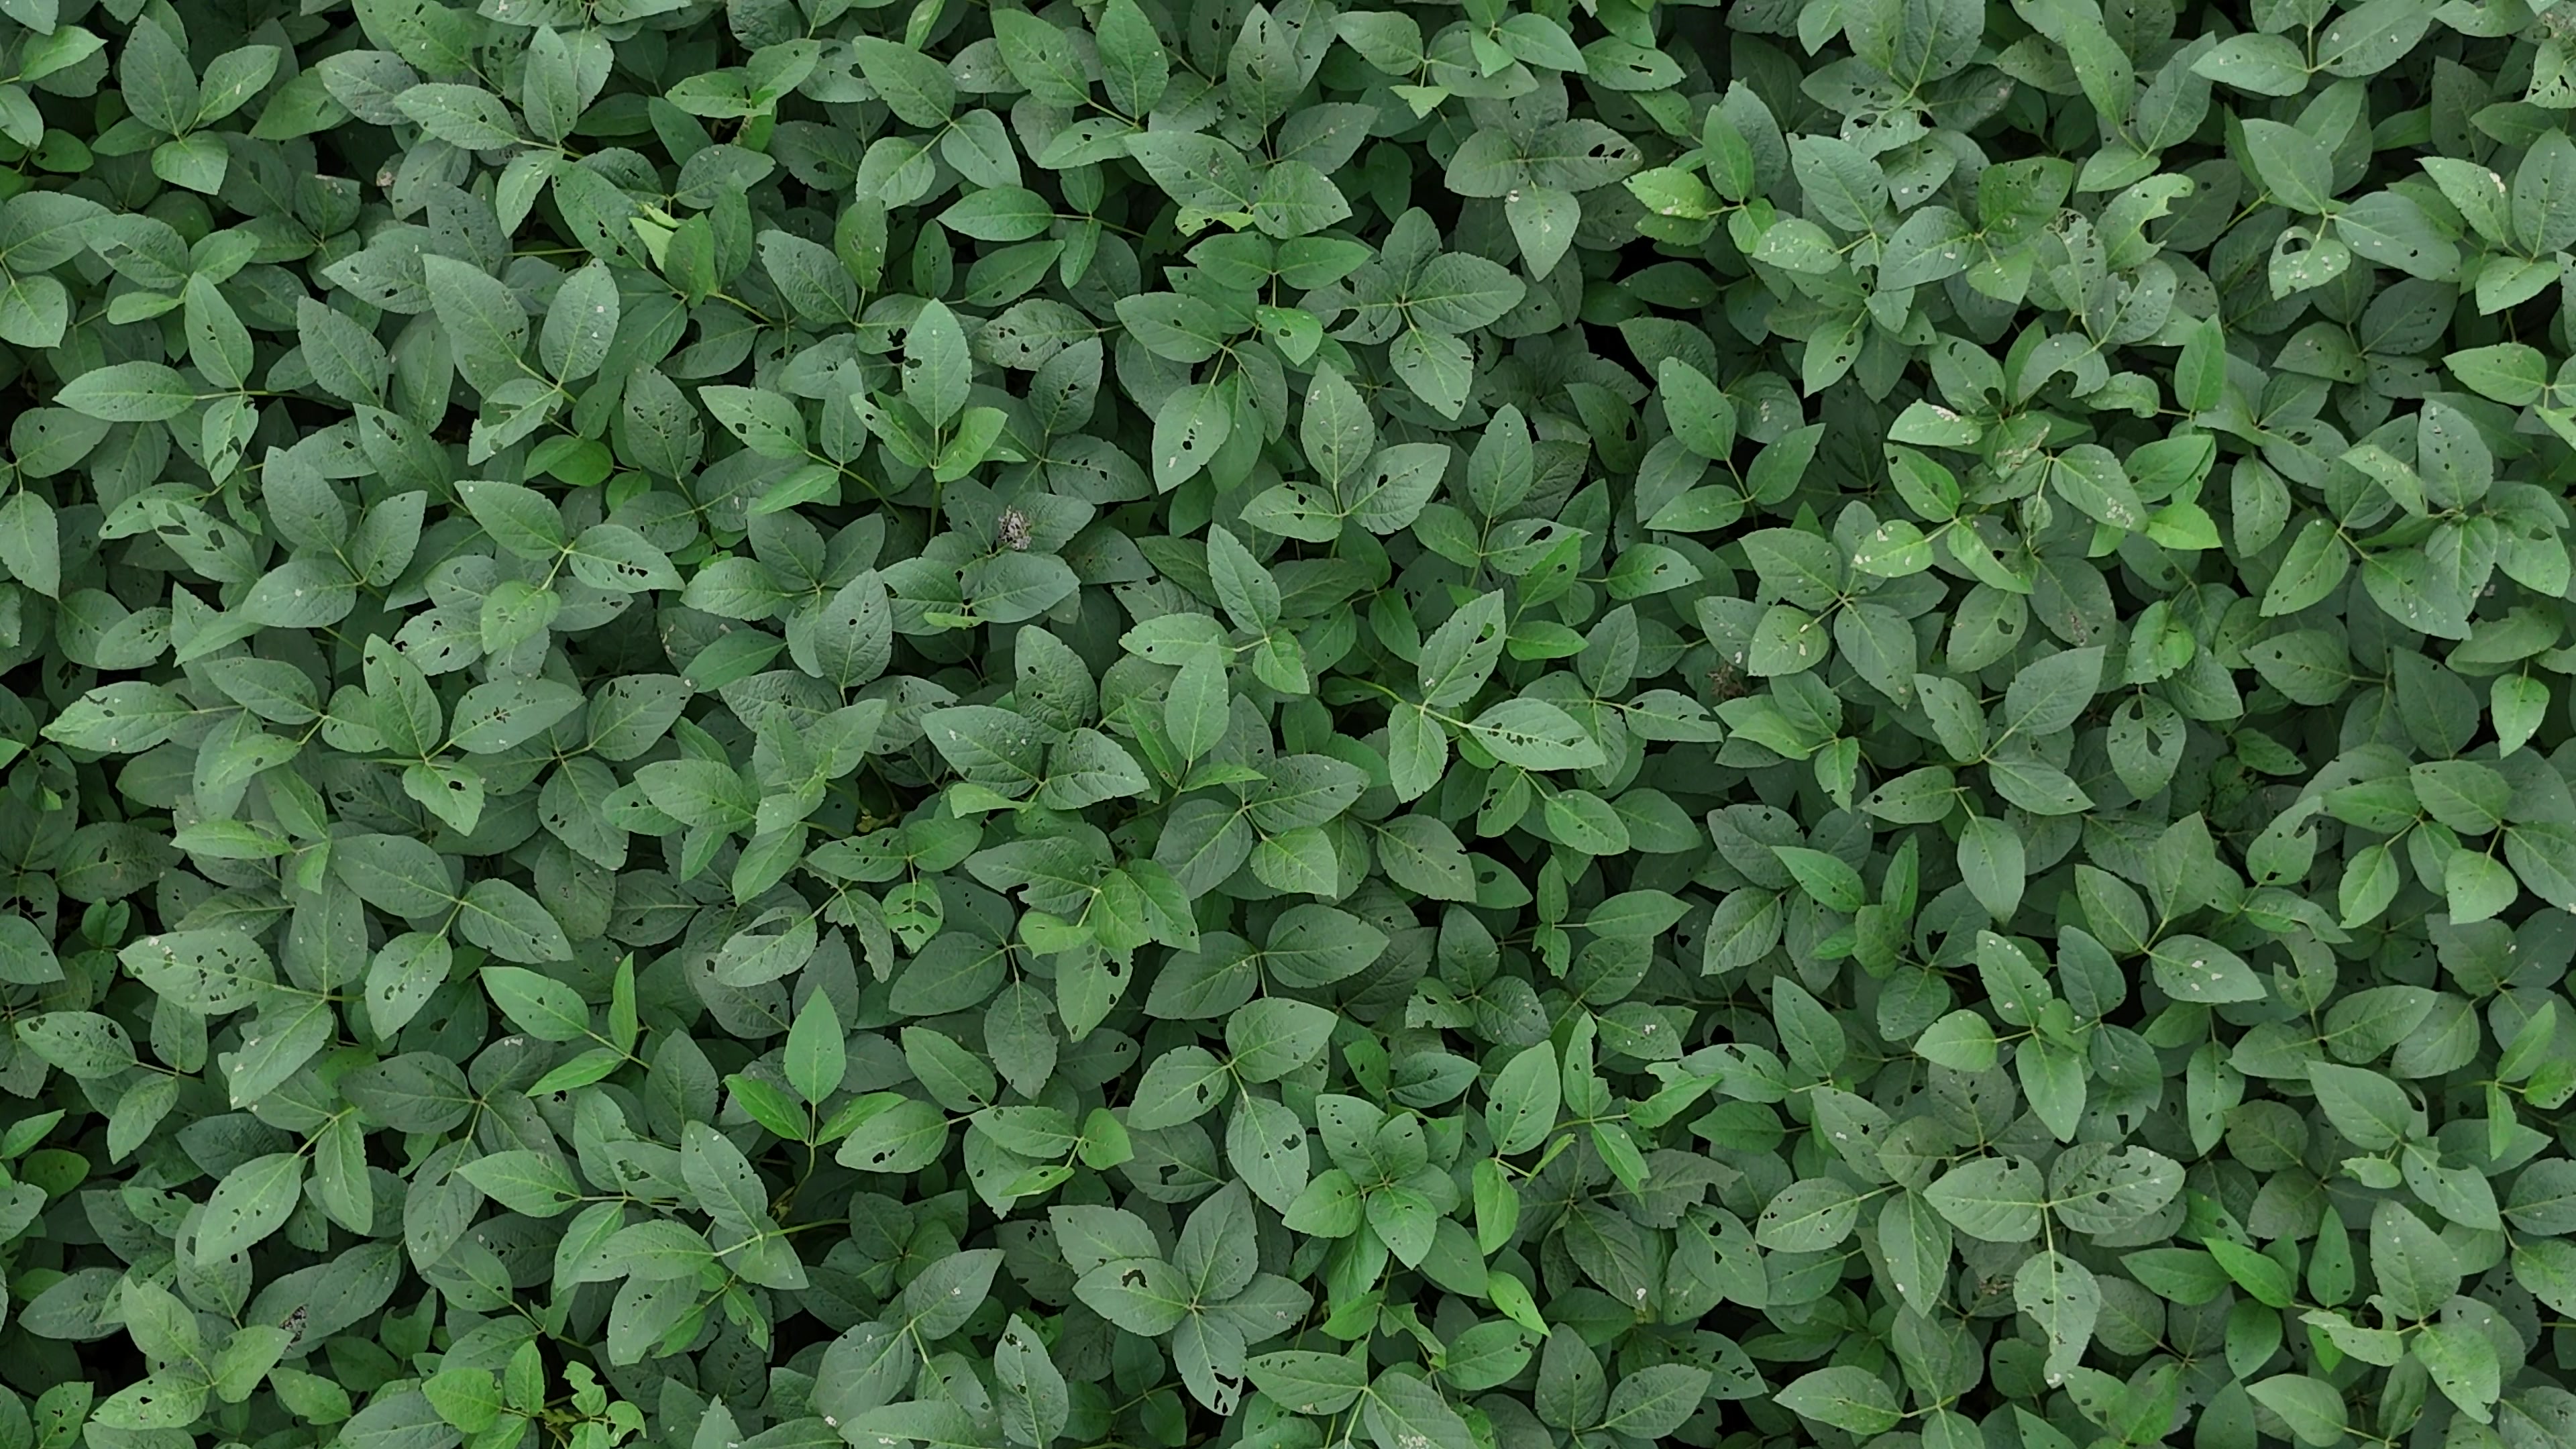
Label: Semilooper_Pest